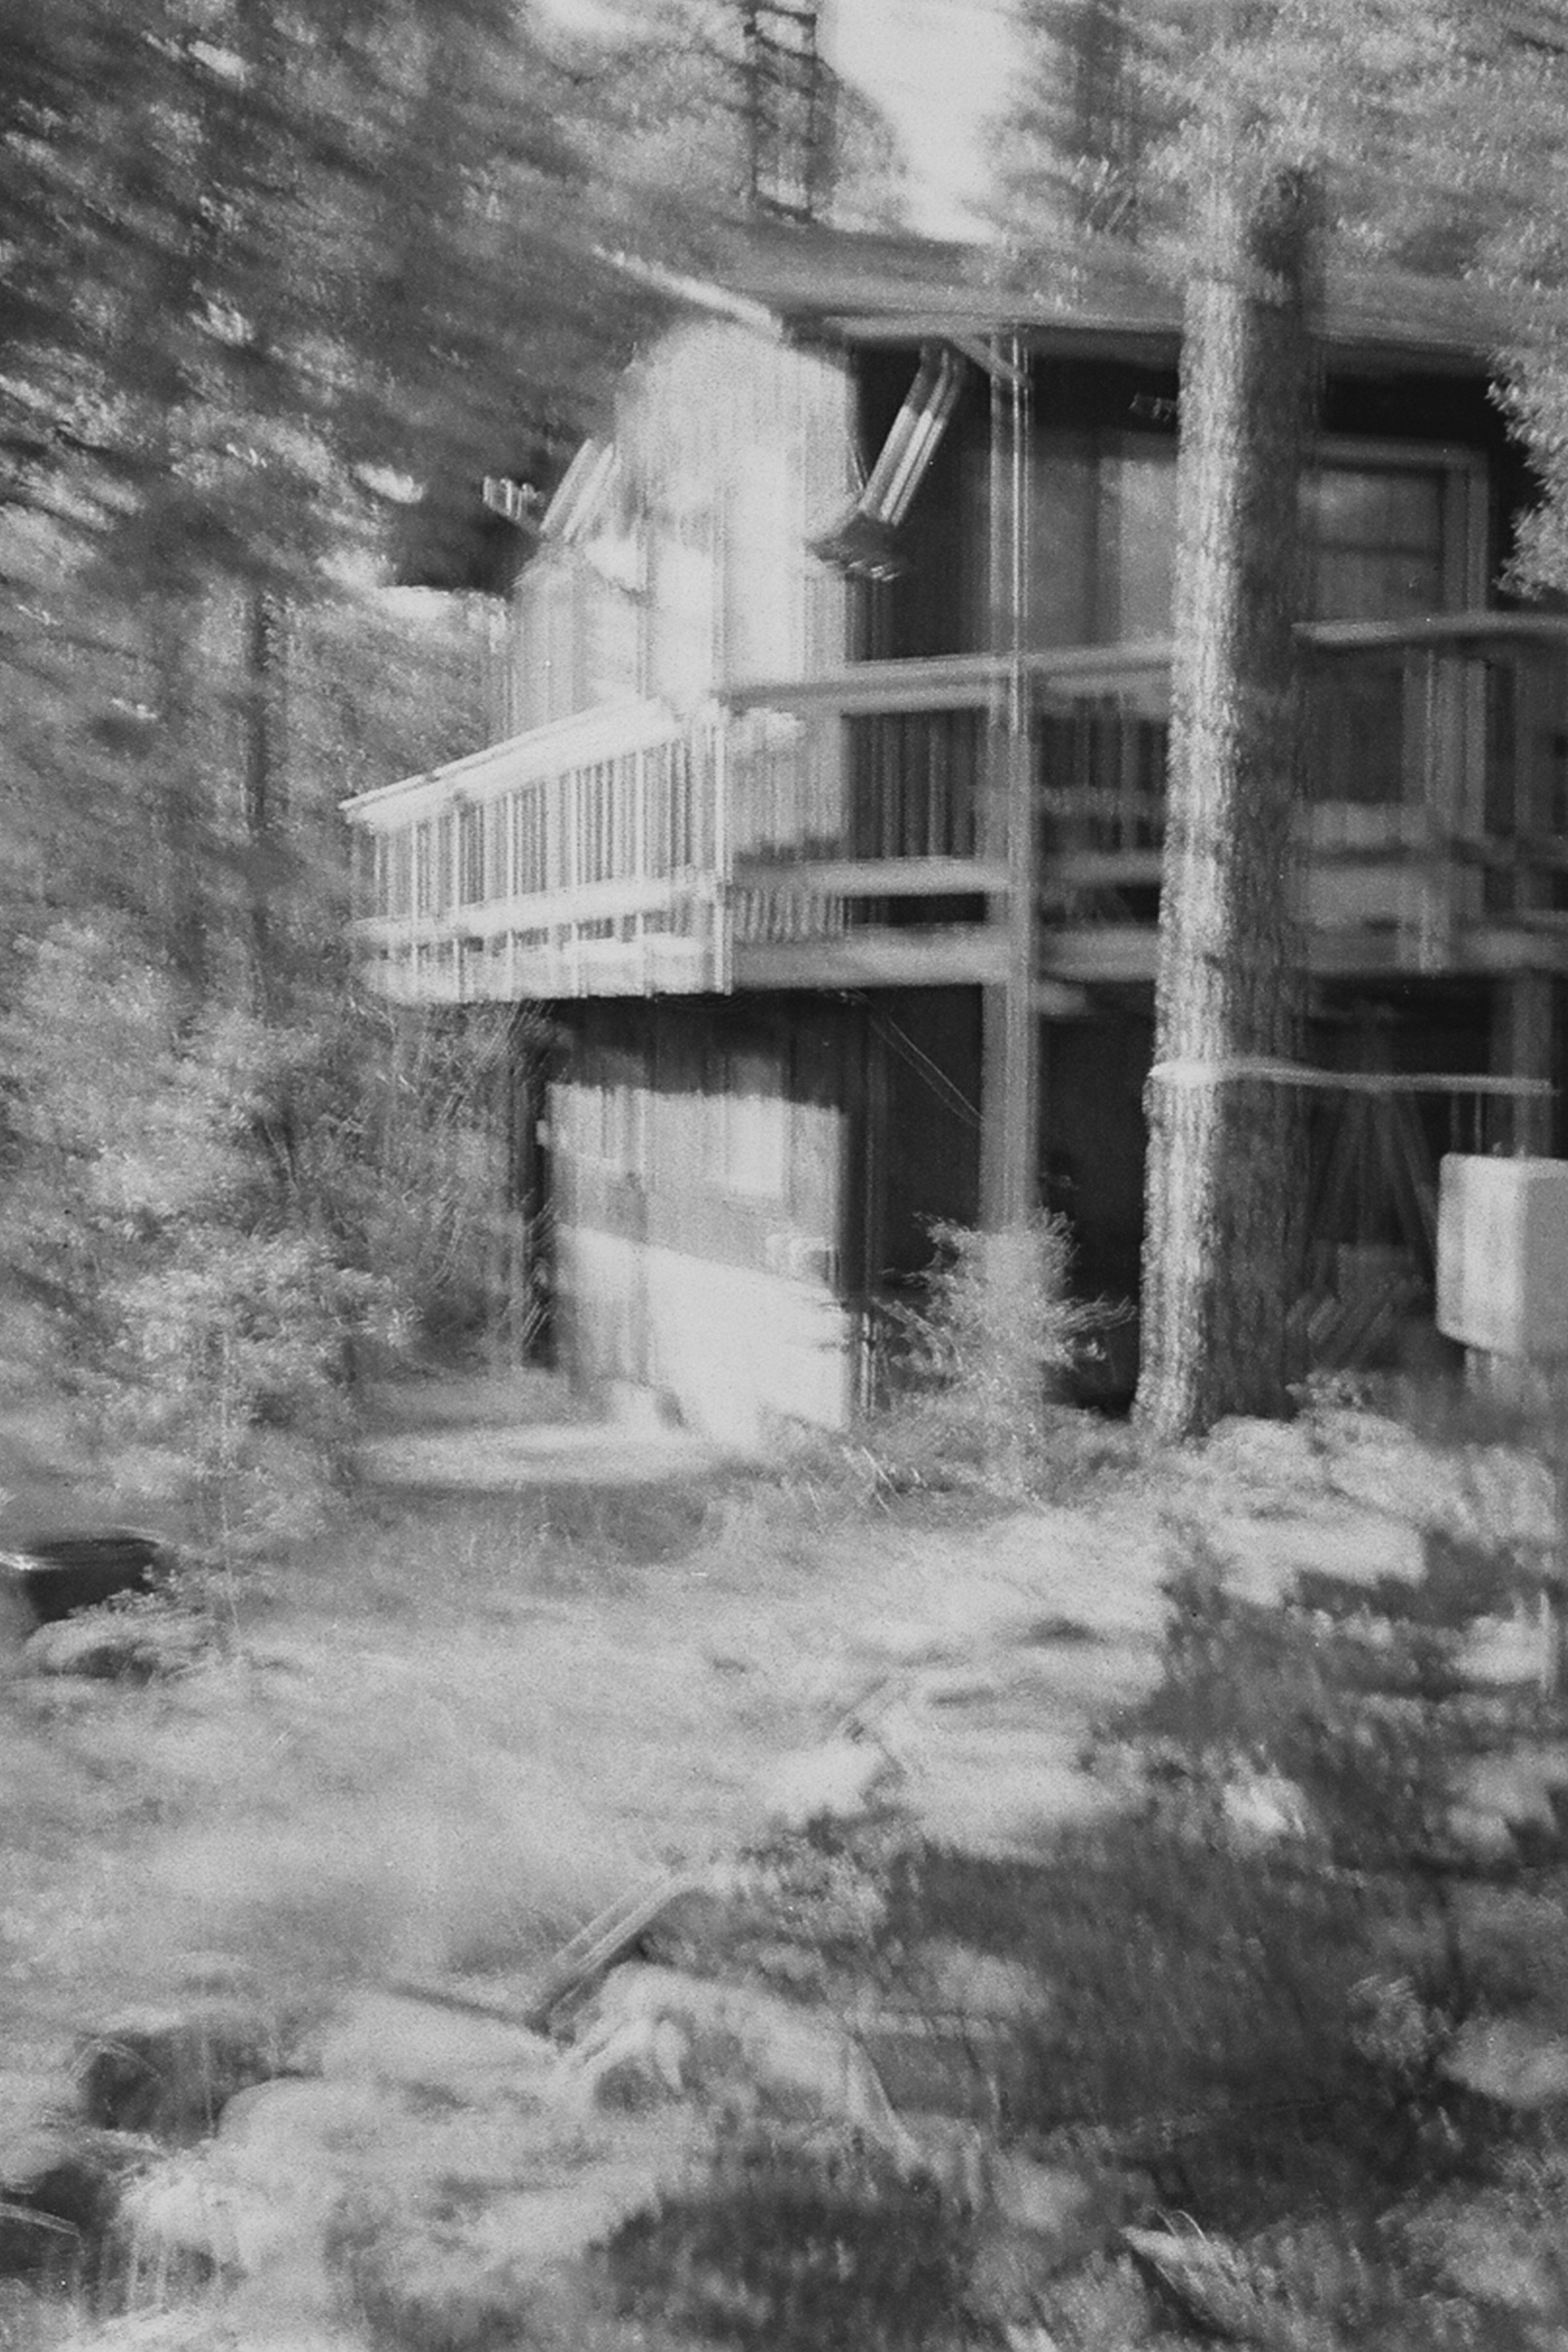
black and white, bridge, house, film, shack, monochrome, kodakpony, monochrome photography